Royalla

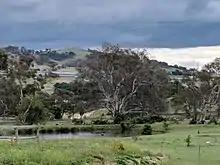
Royalla solar farm in the distance

On 3 September 2014, Australia's then-largest solar farm was officially opened there. The event was attended by Simon Corbell, the ACT's Minister for the Environment and Sustainable Development, and Jose Manuel Garcia-Margallo, Spain's Minister of Foreign Affairs and Cooperation. The plant features 83,000 solar arrays, and is rated at 20MWp. It has the capacity to power more than 4,500 ACT homes. The farm was developed by the Spanish company Fotowatio Renewable Ventures (FRV).